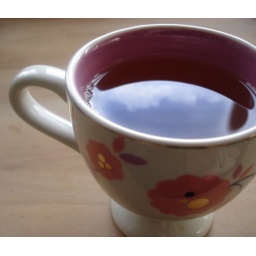
cloud in my cup